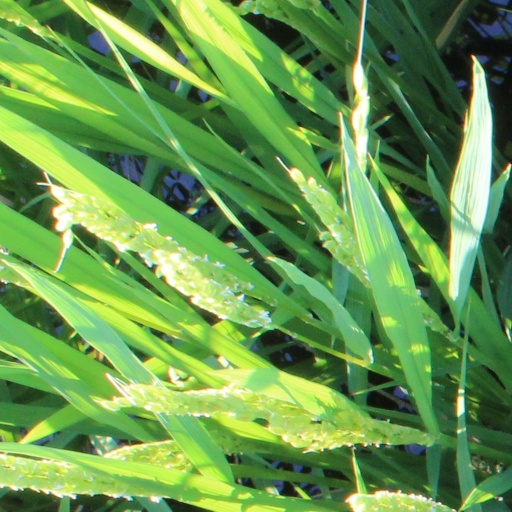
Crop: rice